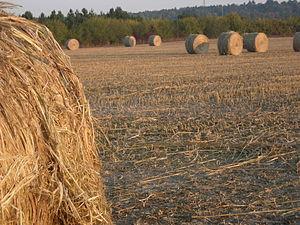
Culture du chanvre dans l'Aube (Champagne-Ardenne, France).
L'Aube est un département français de la région Grand Est dont le nom vient de l'Aube, premier affluent notable de la Seine. L'Insee et la Poste lui attribuent le code 10. Les habitants de ce département sont appelés les Aubois. Sa préfecture est Troyes.
Saint-Flavy est une commune française, située dans le département de l'Aube en région Grand Est.